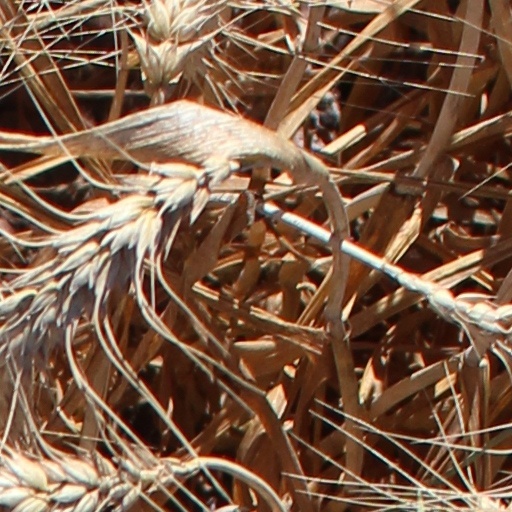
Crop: wheat